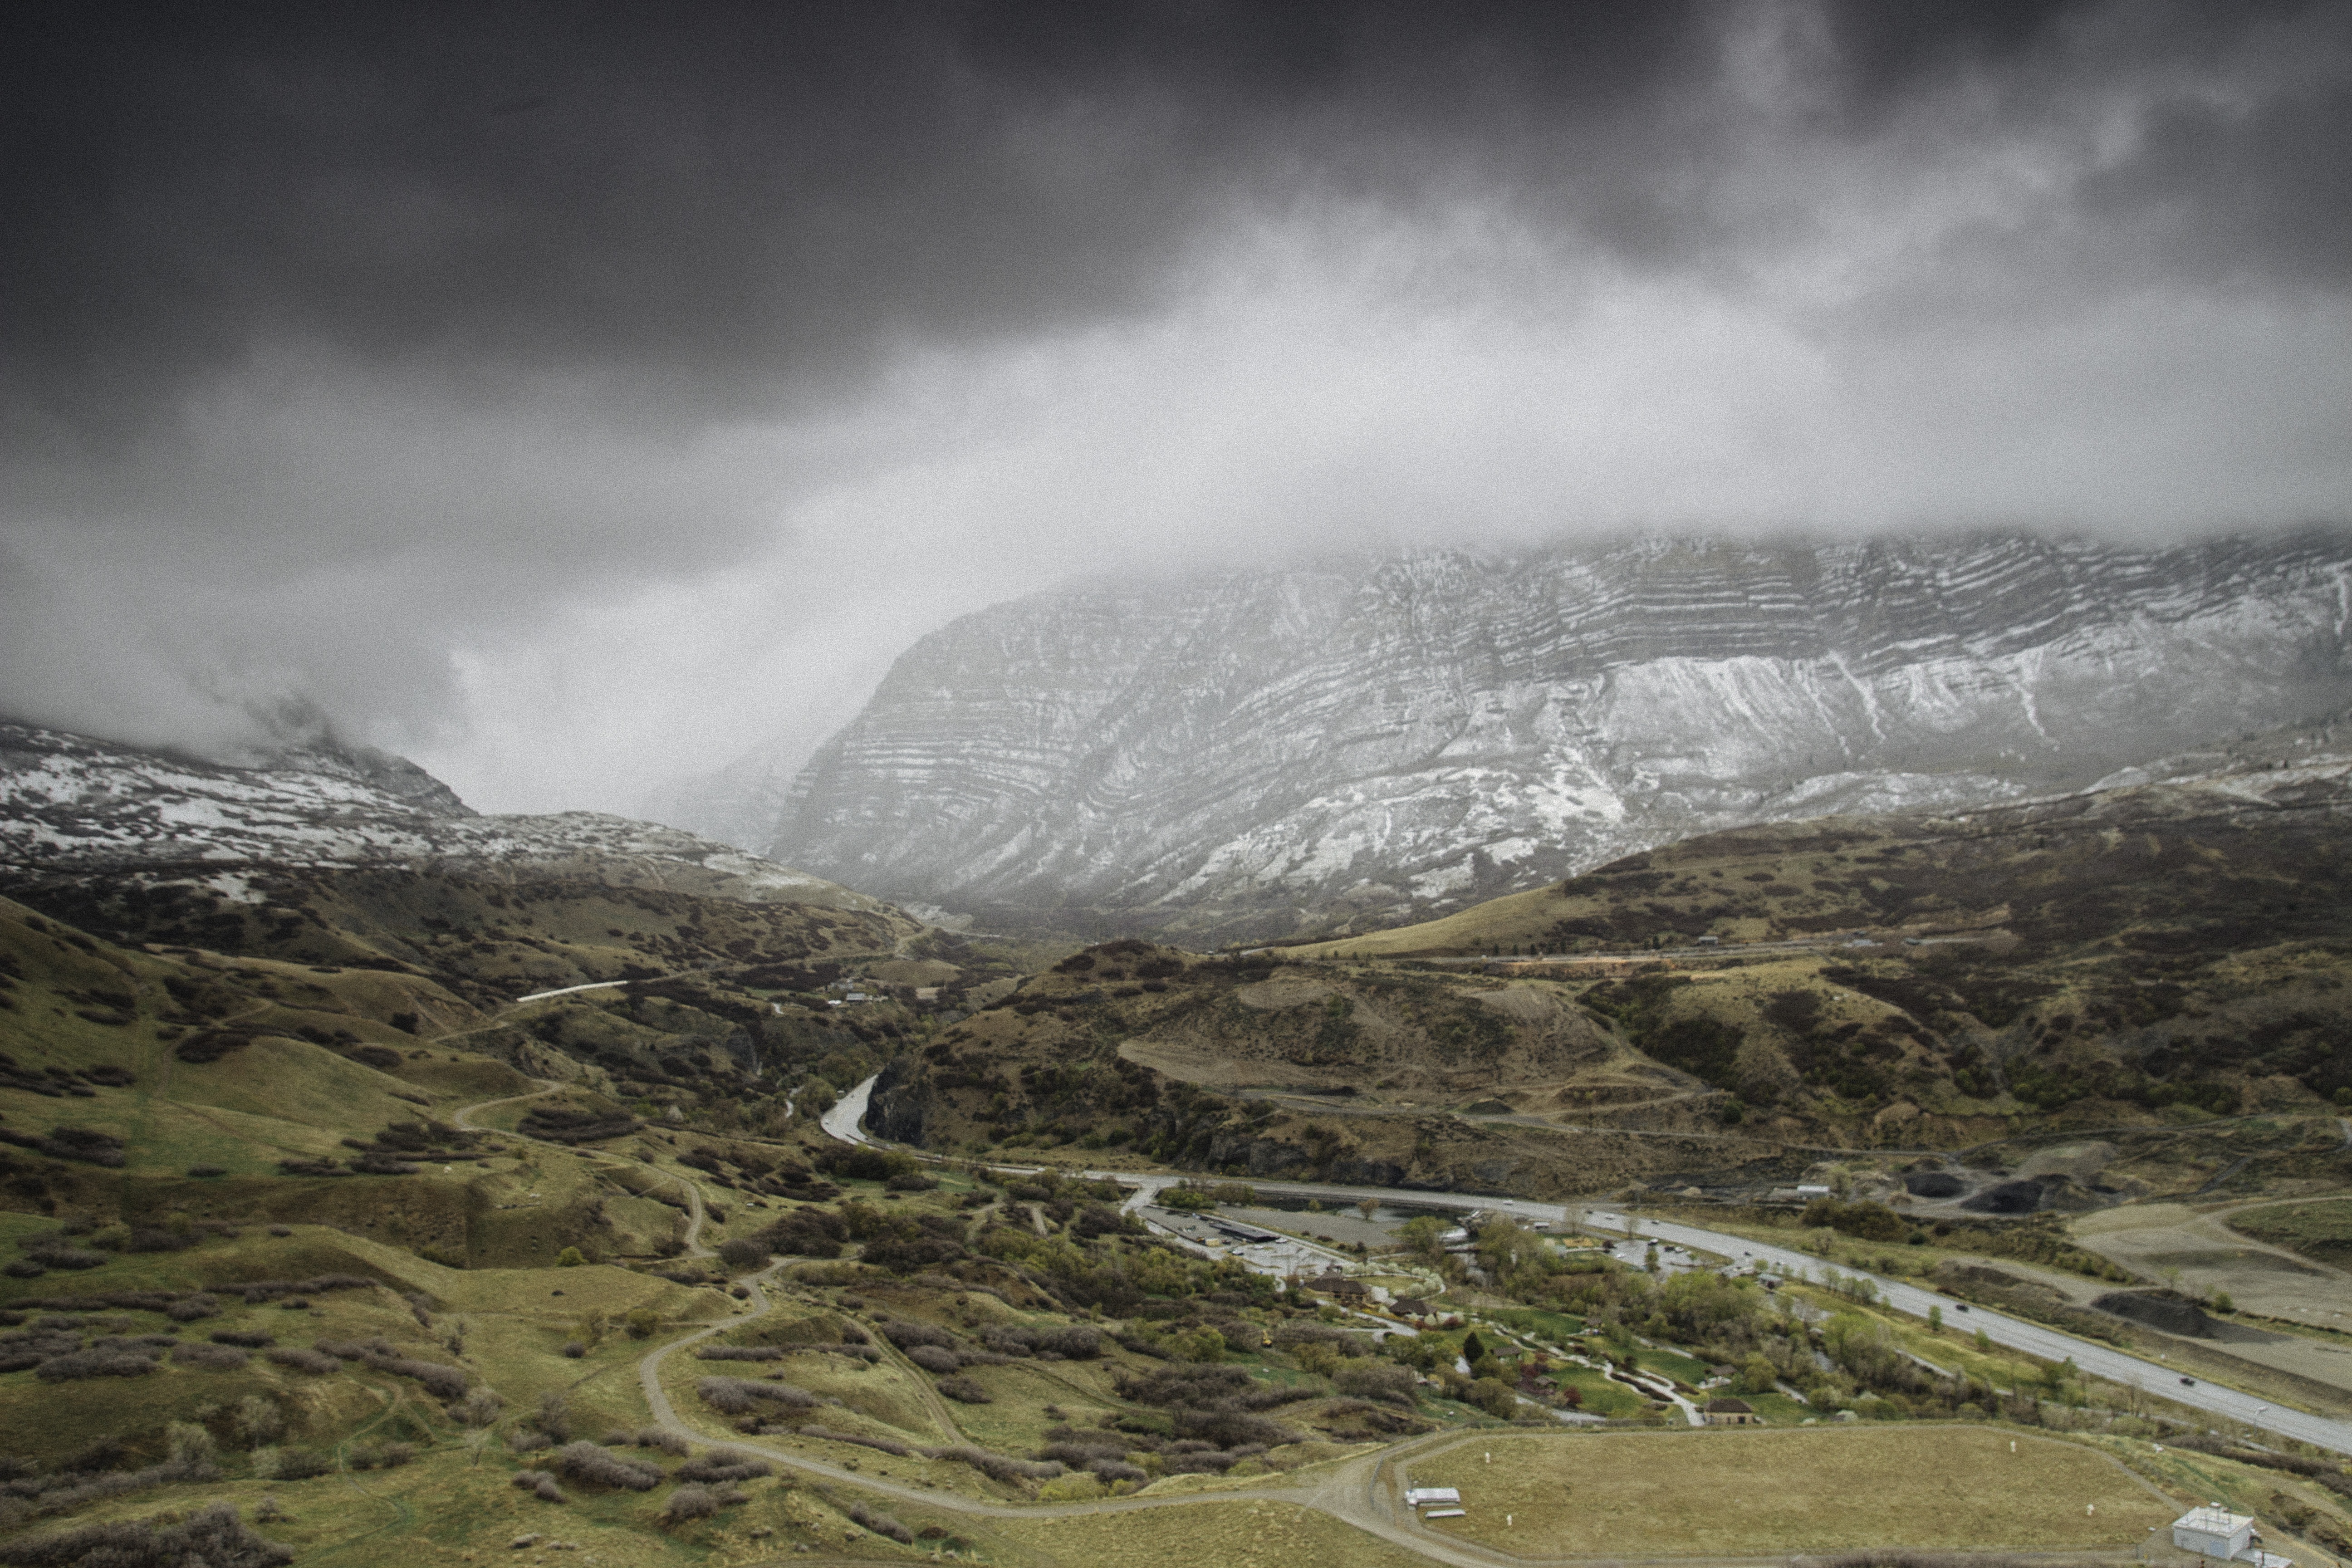
landscape, nature, outdoor, rock, mountain, snow, cloud, hiking, street, meadow, adventure, peak, valley, mountain range, travel, environment, green, high, weather, clouds, plateau, fell, loch, achievement, mountain pass, atmospheric phenomenon, mountainous landforms, geological phenomenon